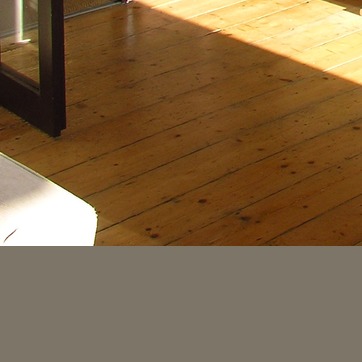
Material: wood